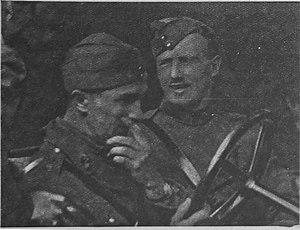
publié dans ""le mioir""."